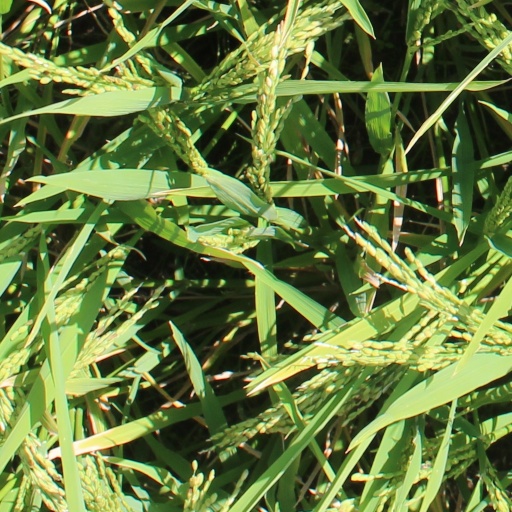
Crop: rice